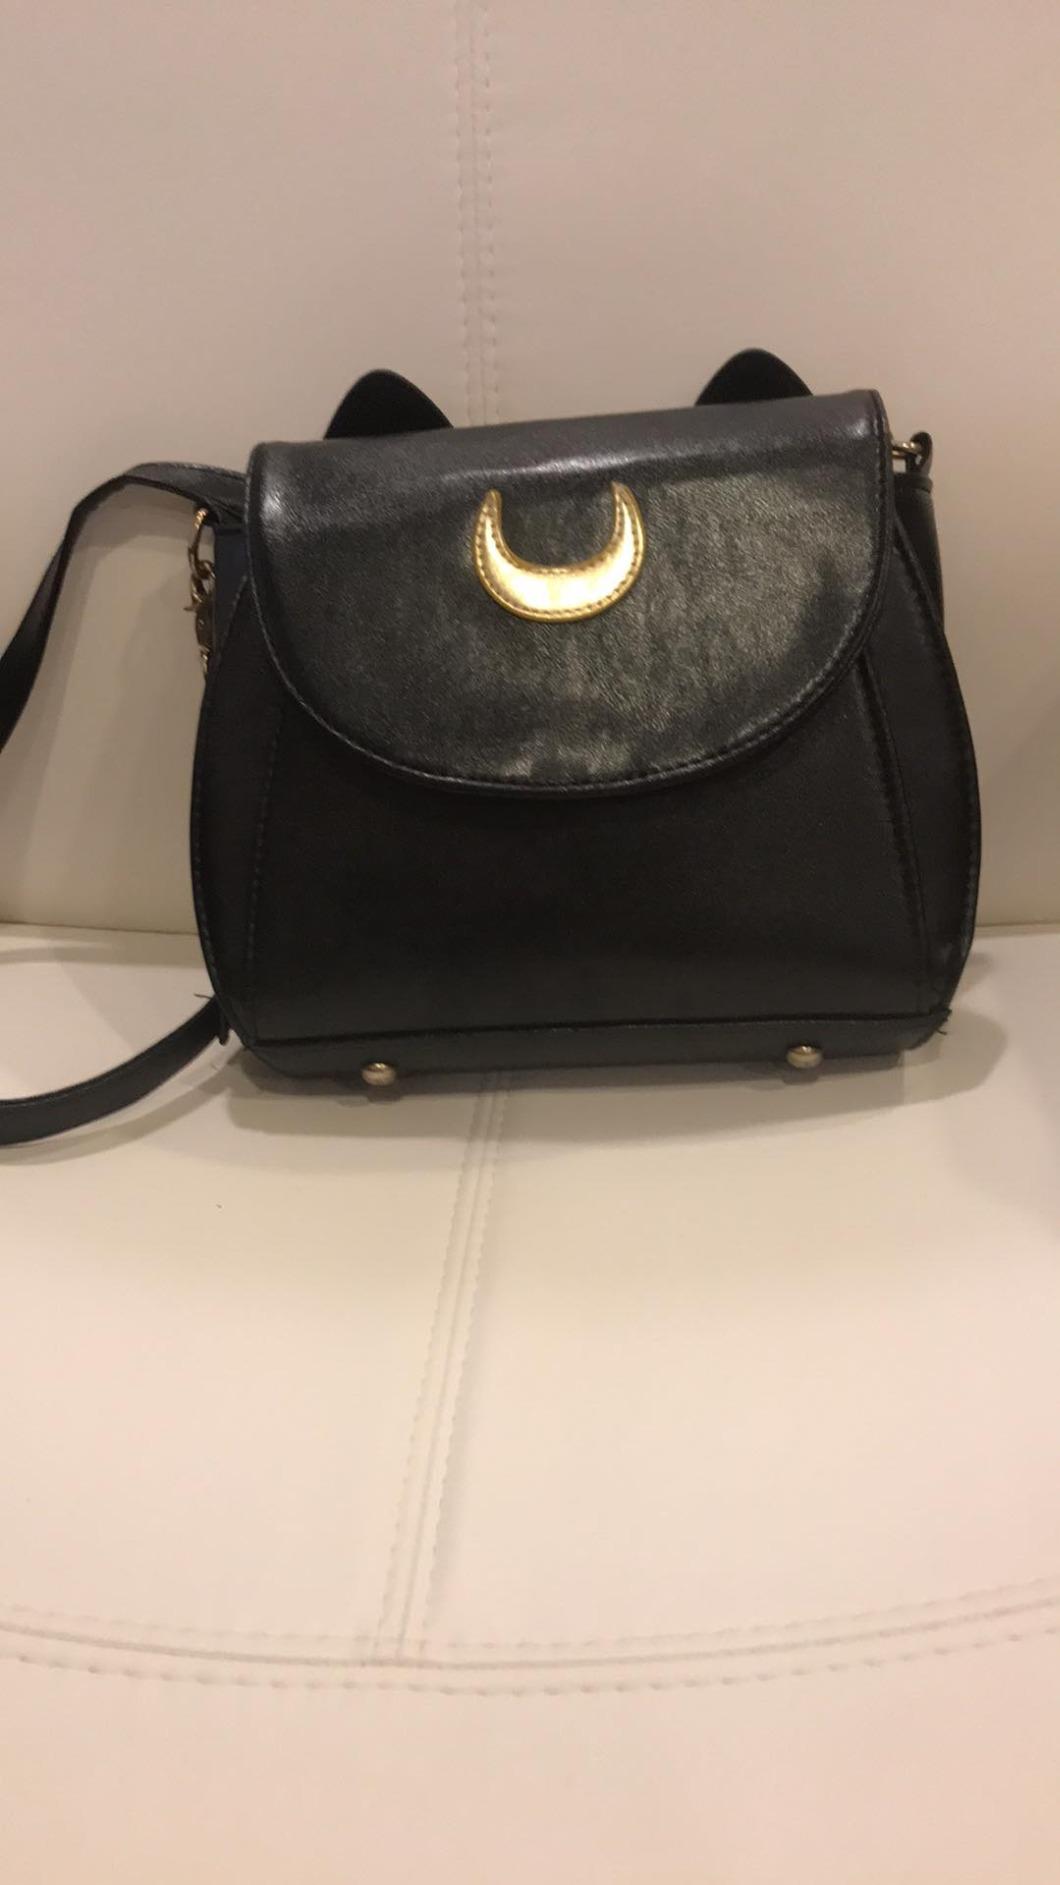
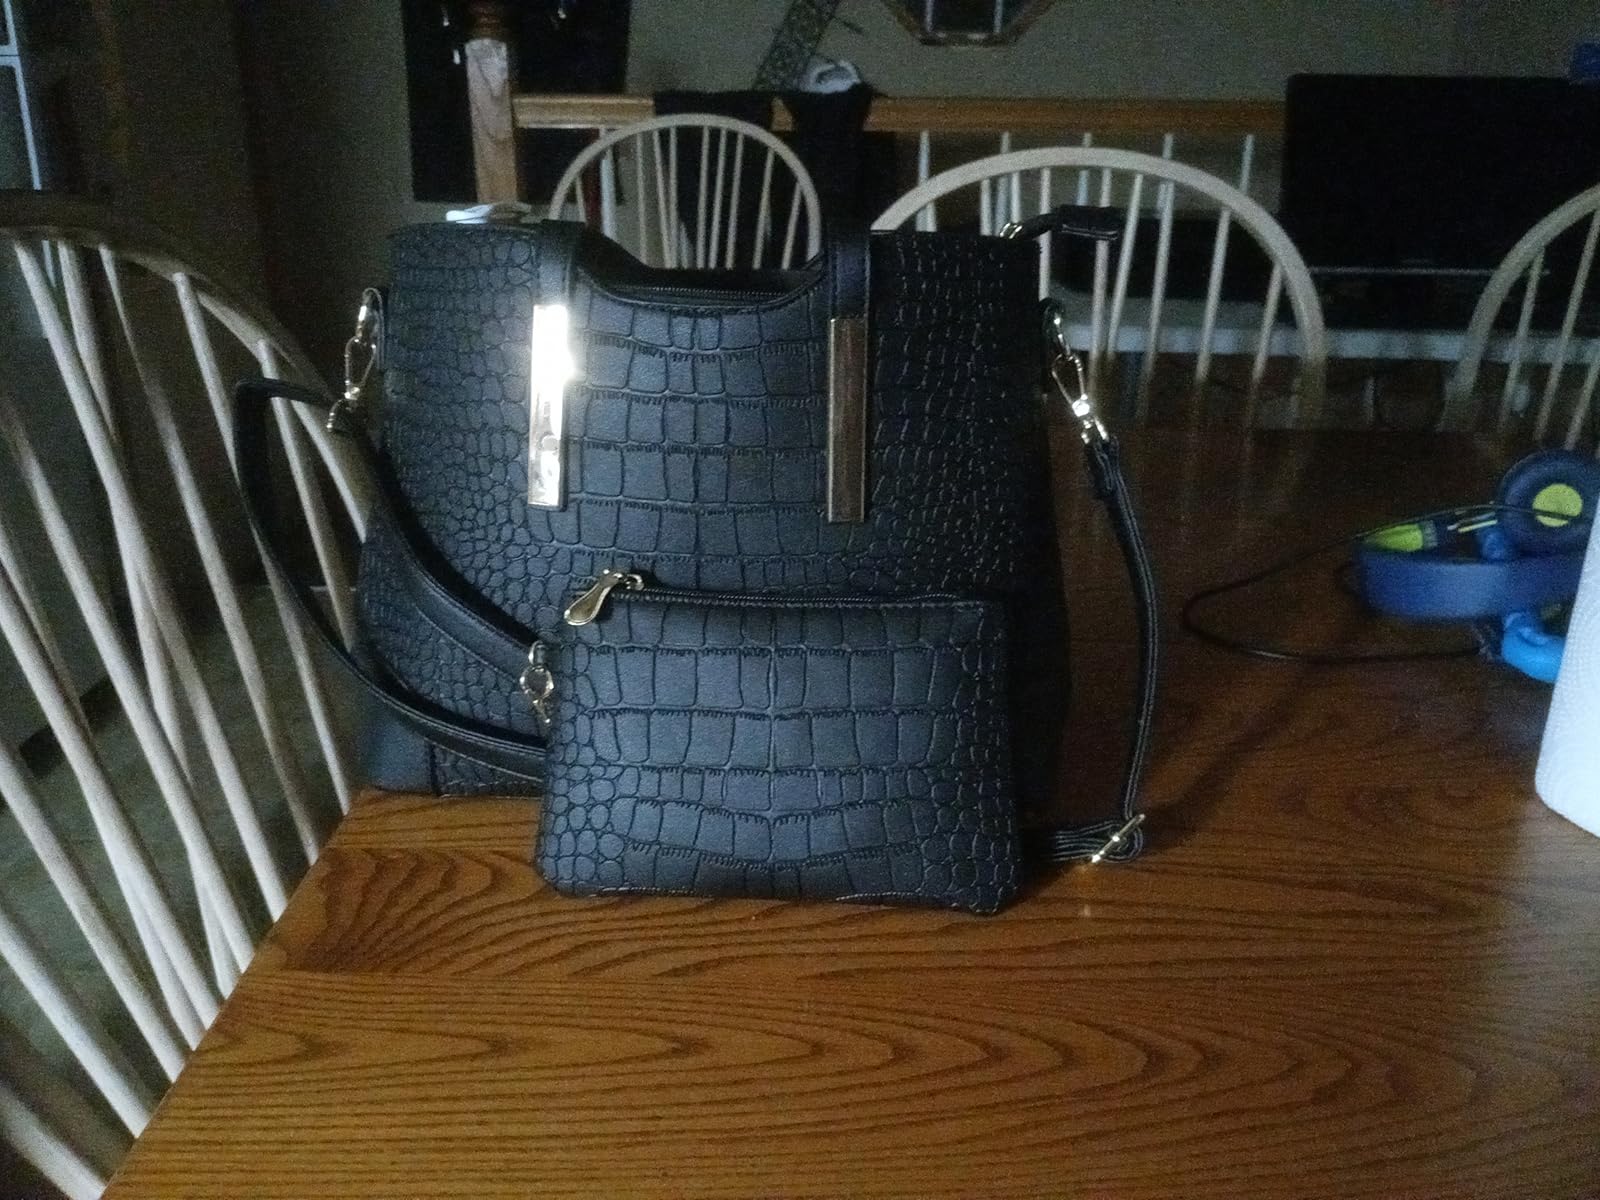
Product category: accessories_handbag
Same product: no